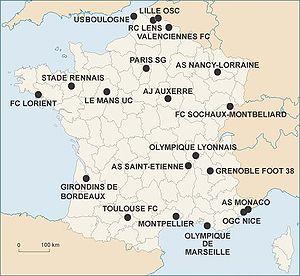
carte de France ligue 1